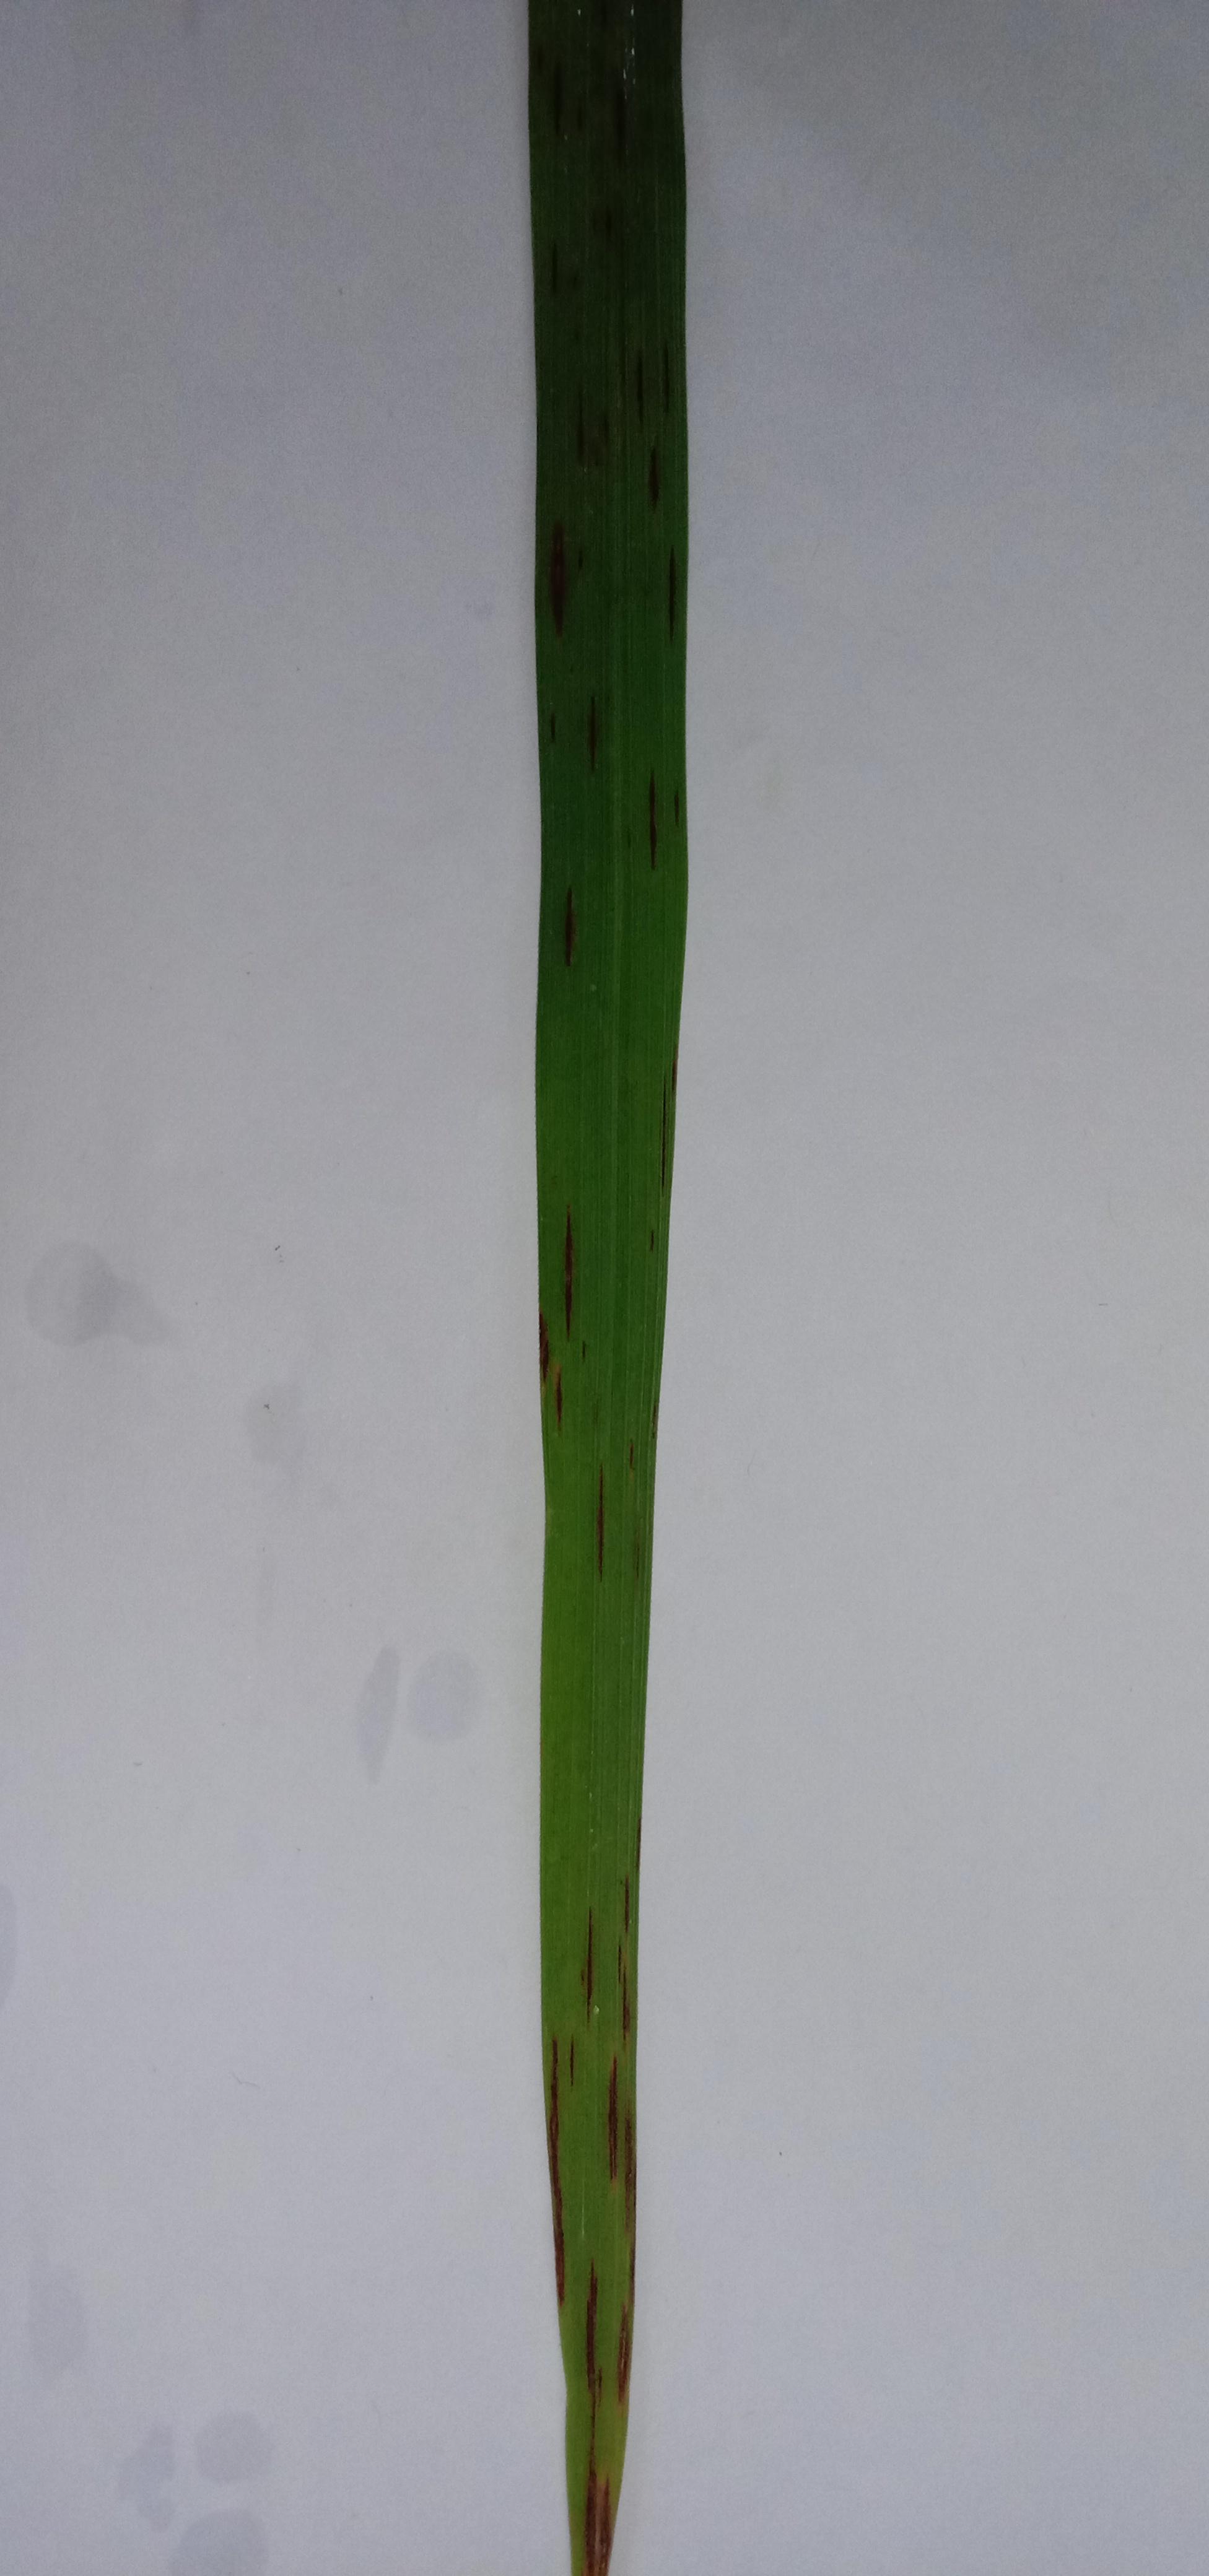
Label: Rice___Leaf_Blast